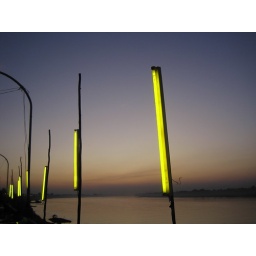
Lighting the sidewalk in Vientiane for evening street restaurants.